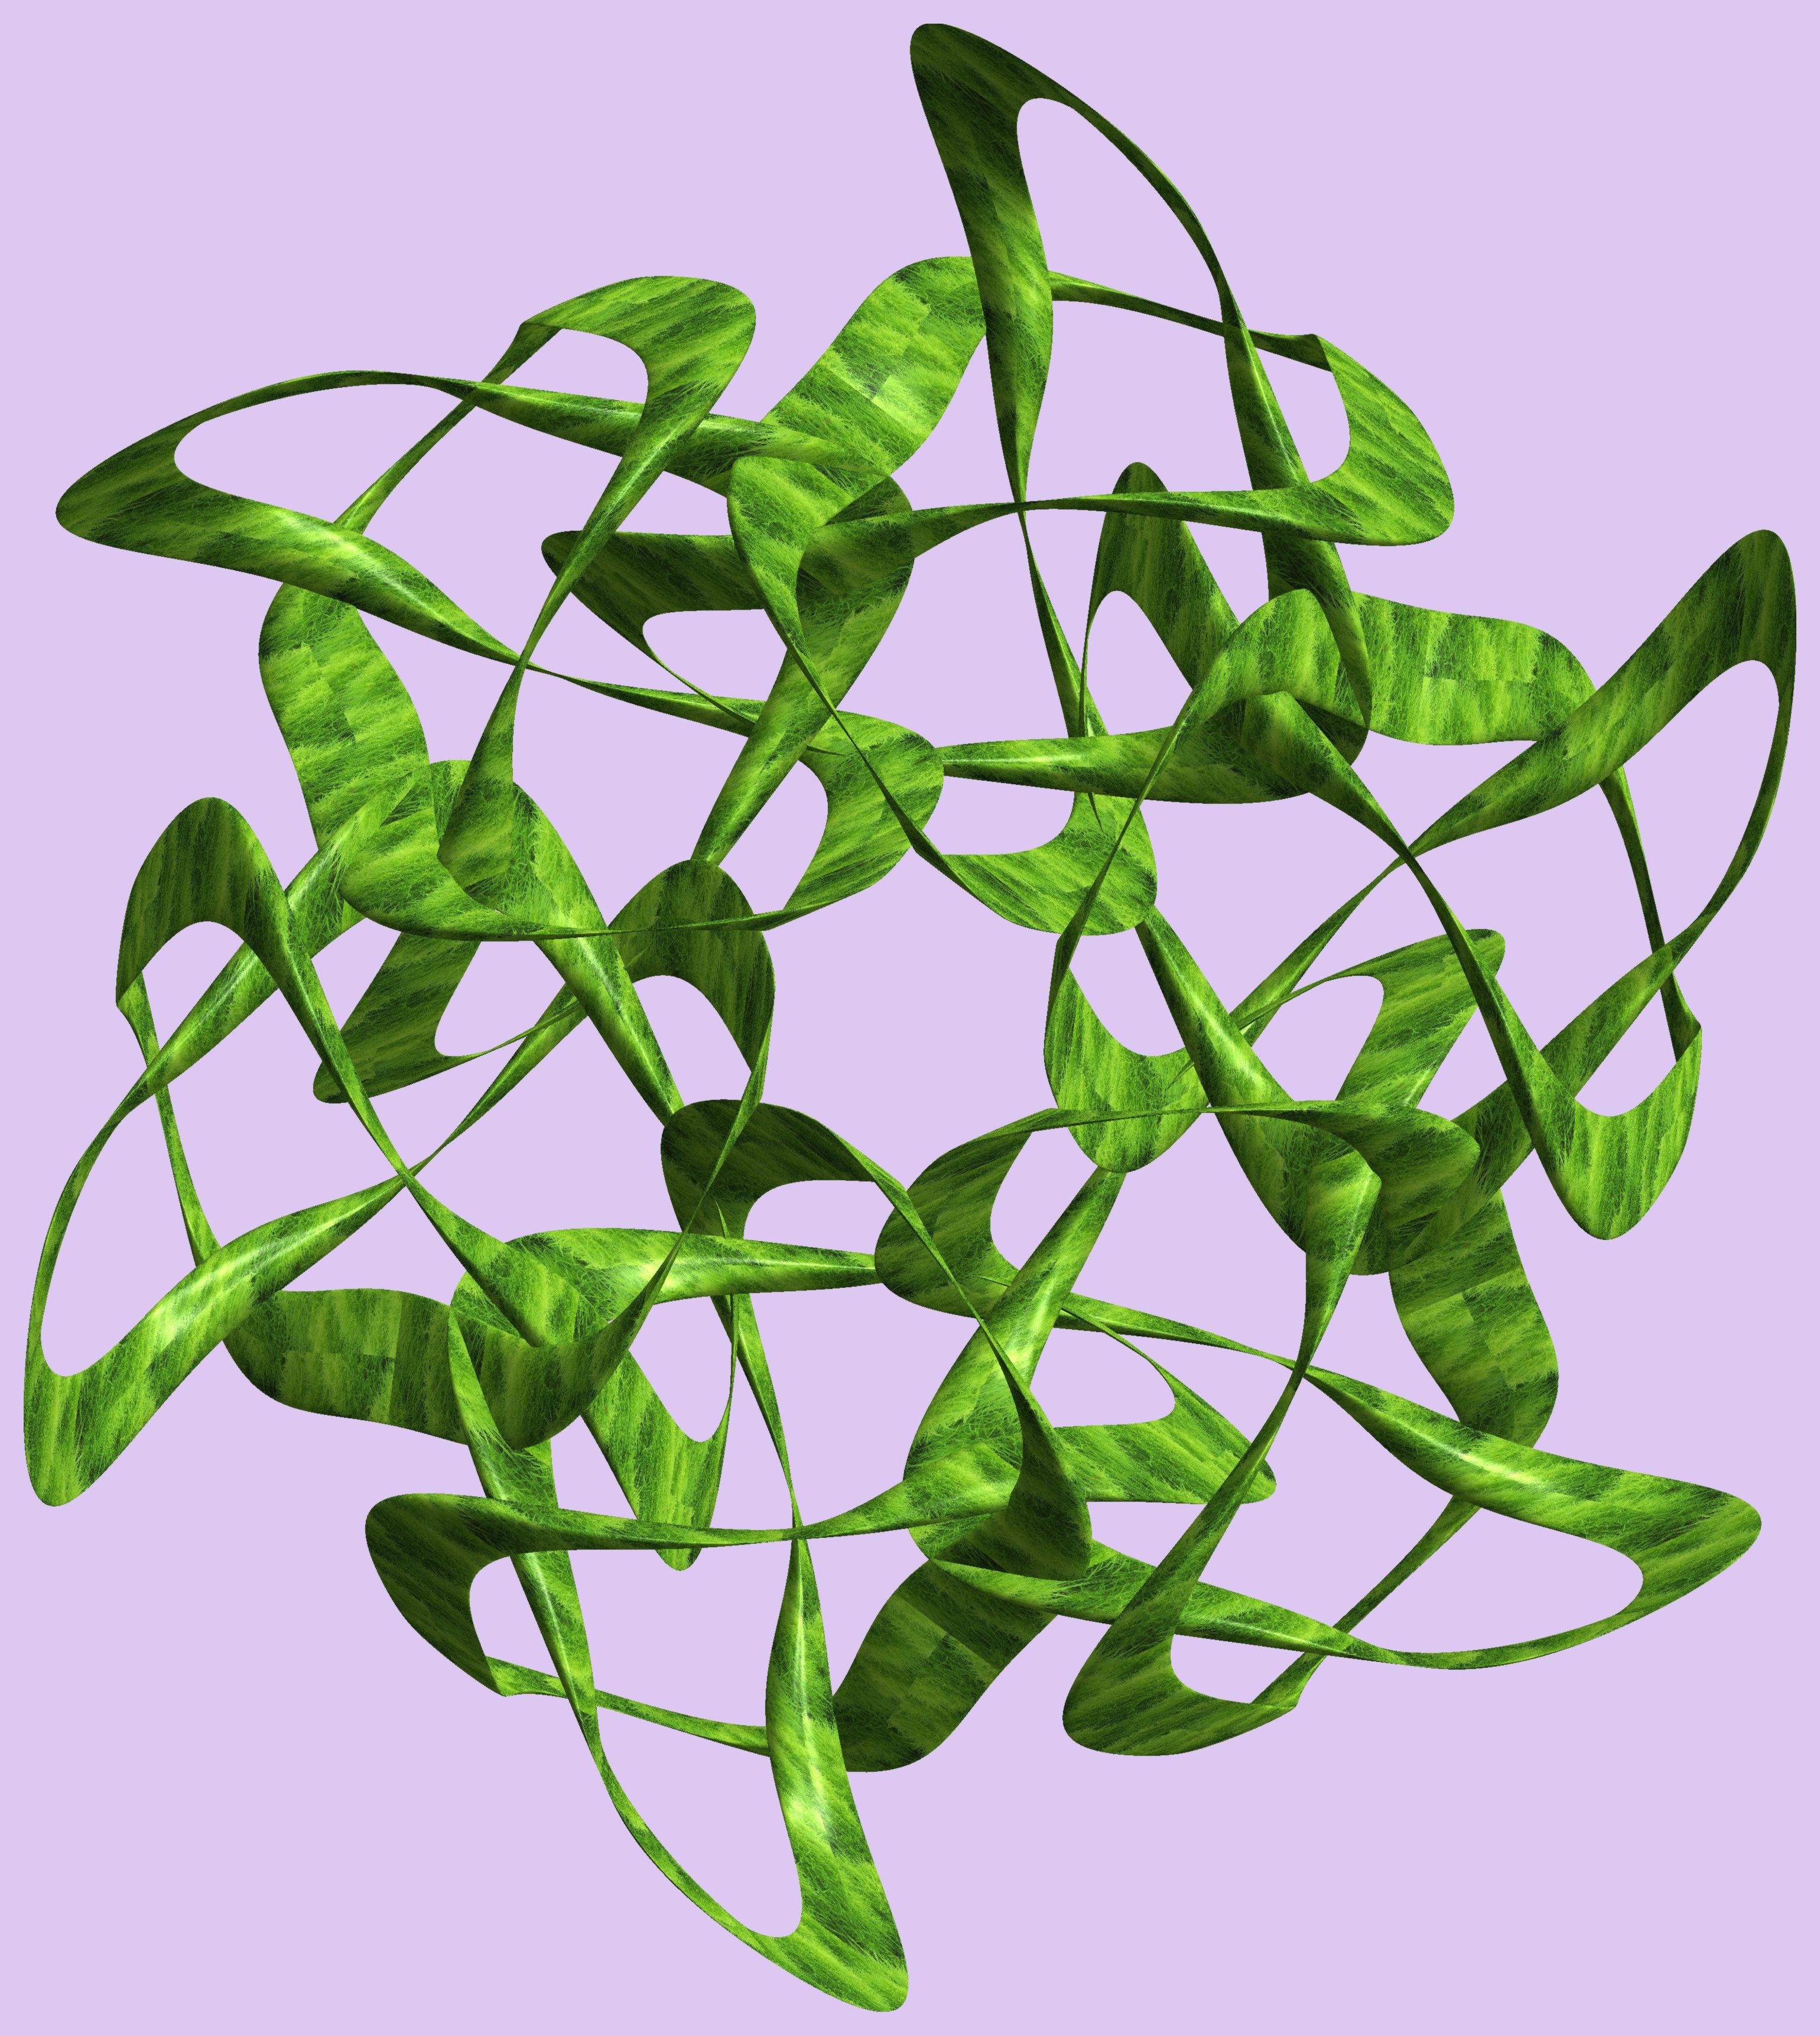
branch, structure, plant, texture, leaf, flower, pattern, line, botany, font, cool image, figure, illustration, design, symmetry, 3d, graphic, knot, mathematica, cg, parametricplot3d, code, program, algorithm, abstruct, mapping, flowering plant, plant stem, land plant